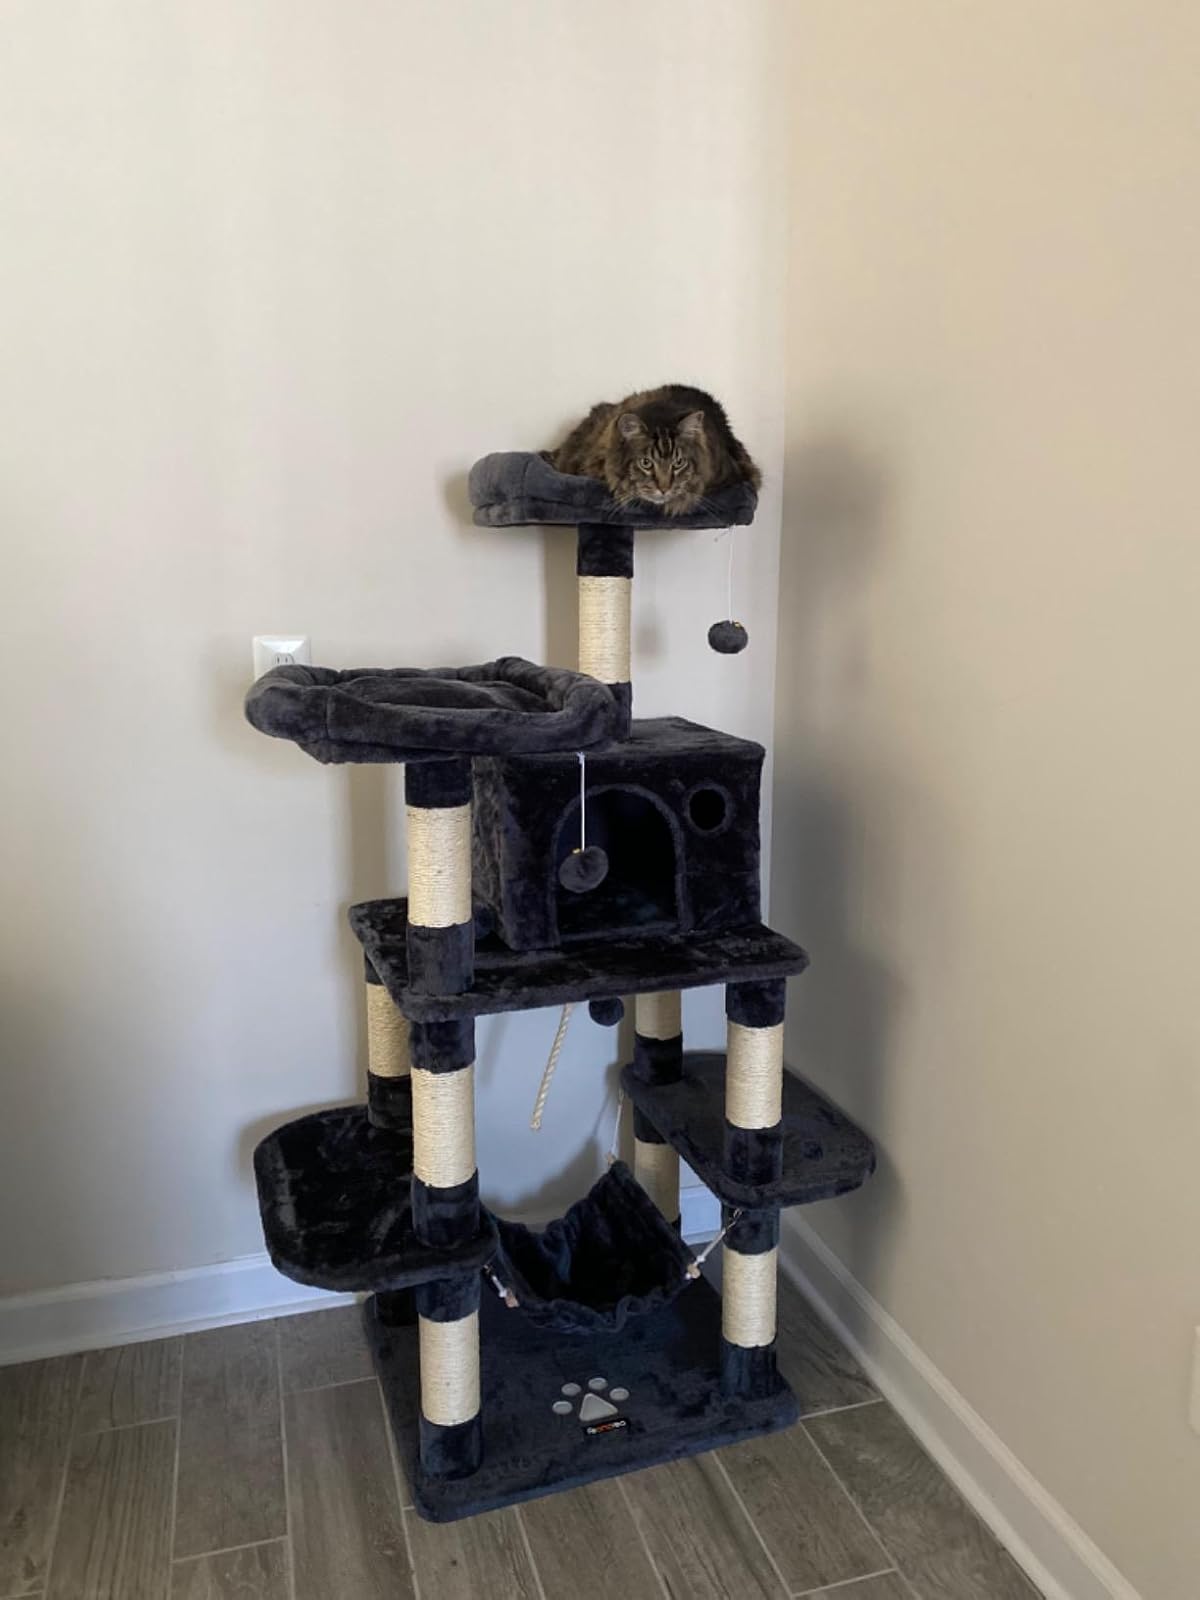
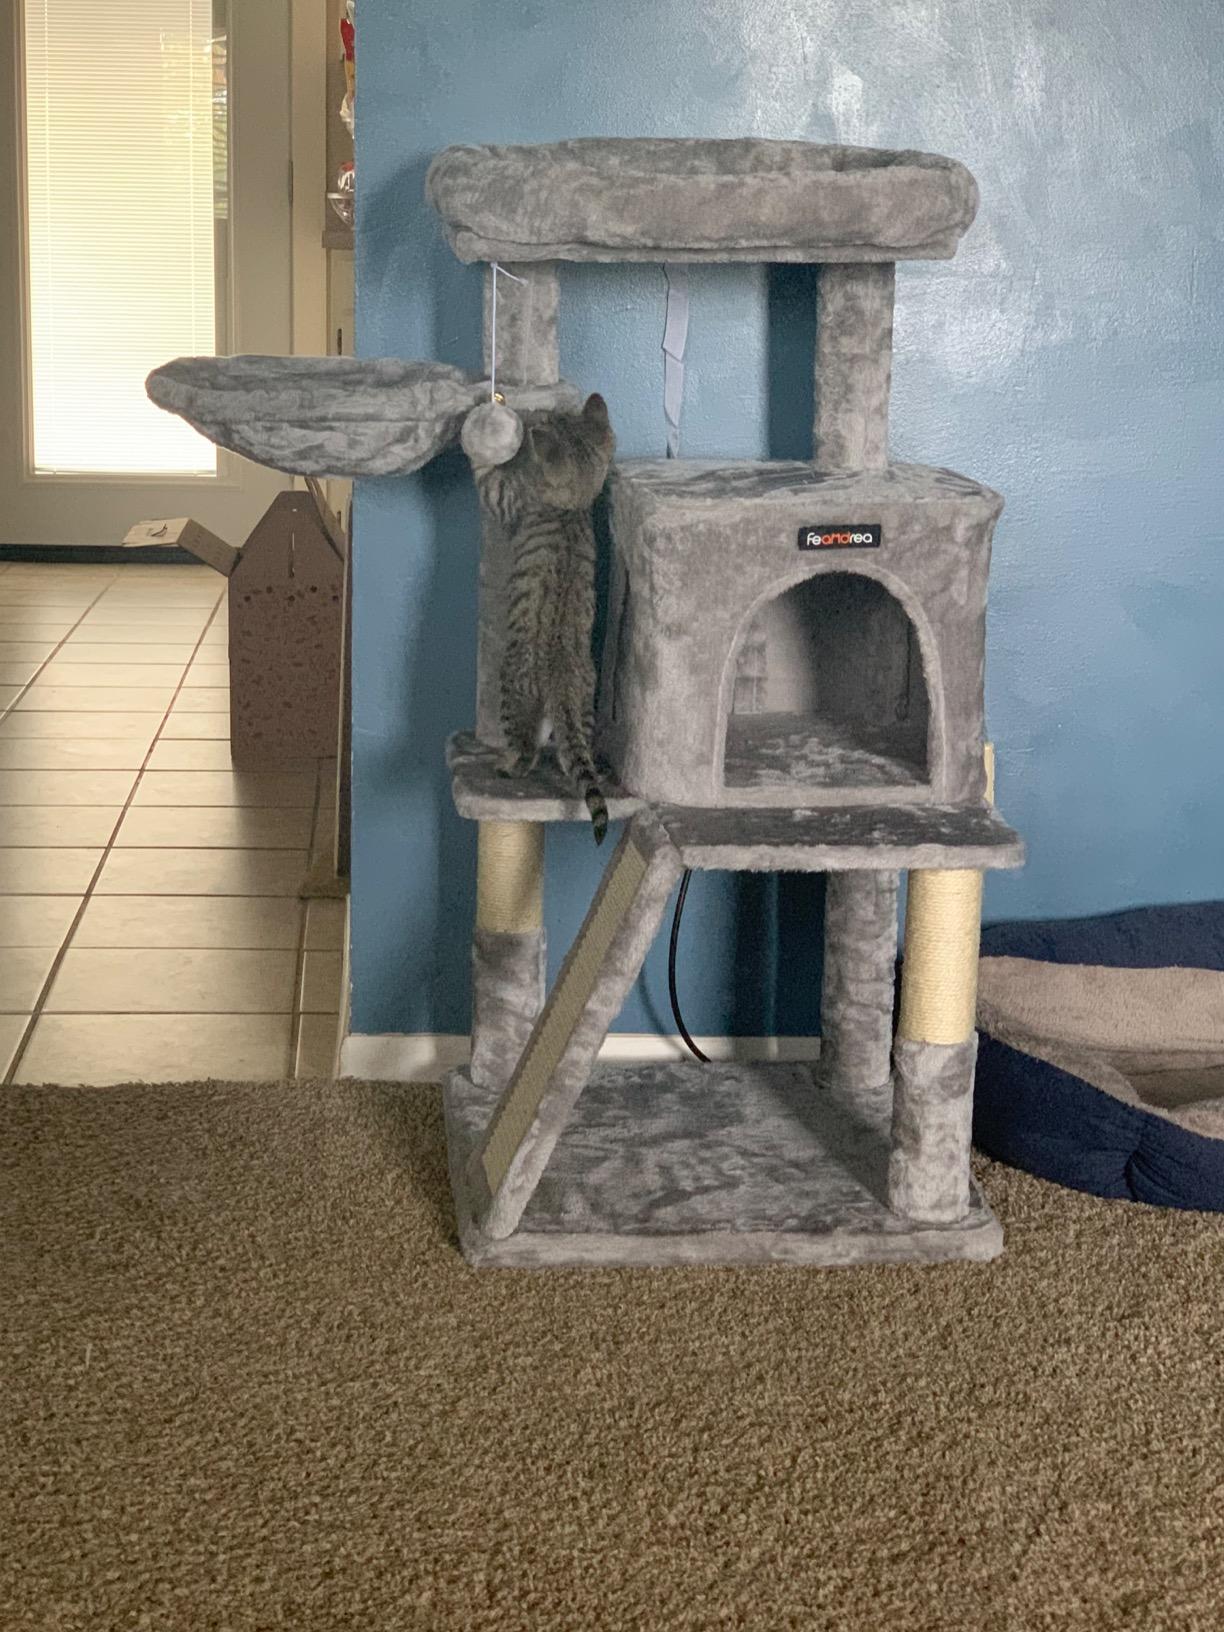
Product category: items_cat tree
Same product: no